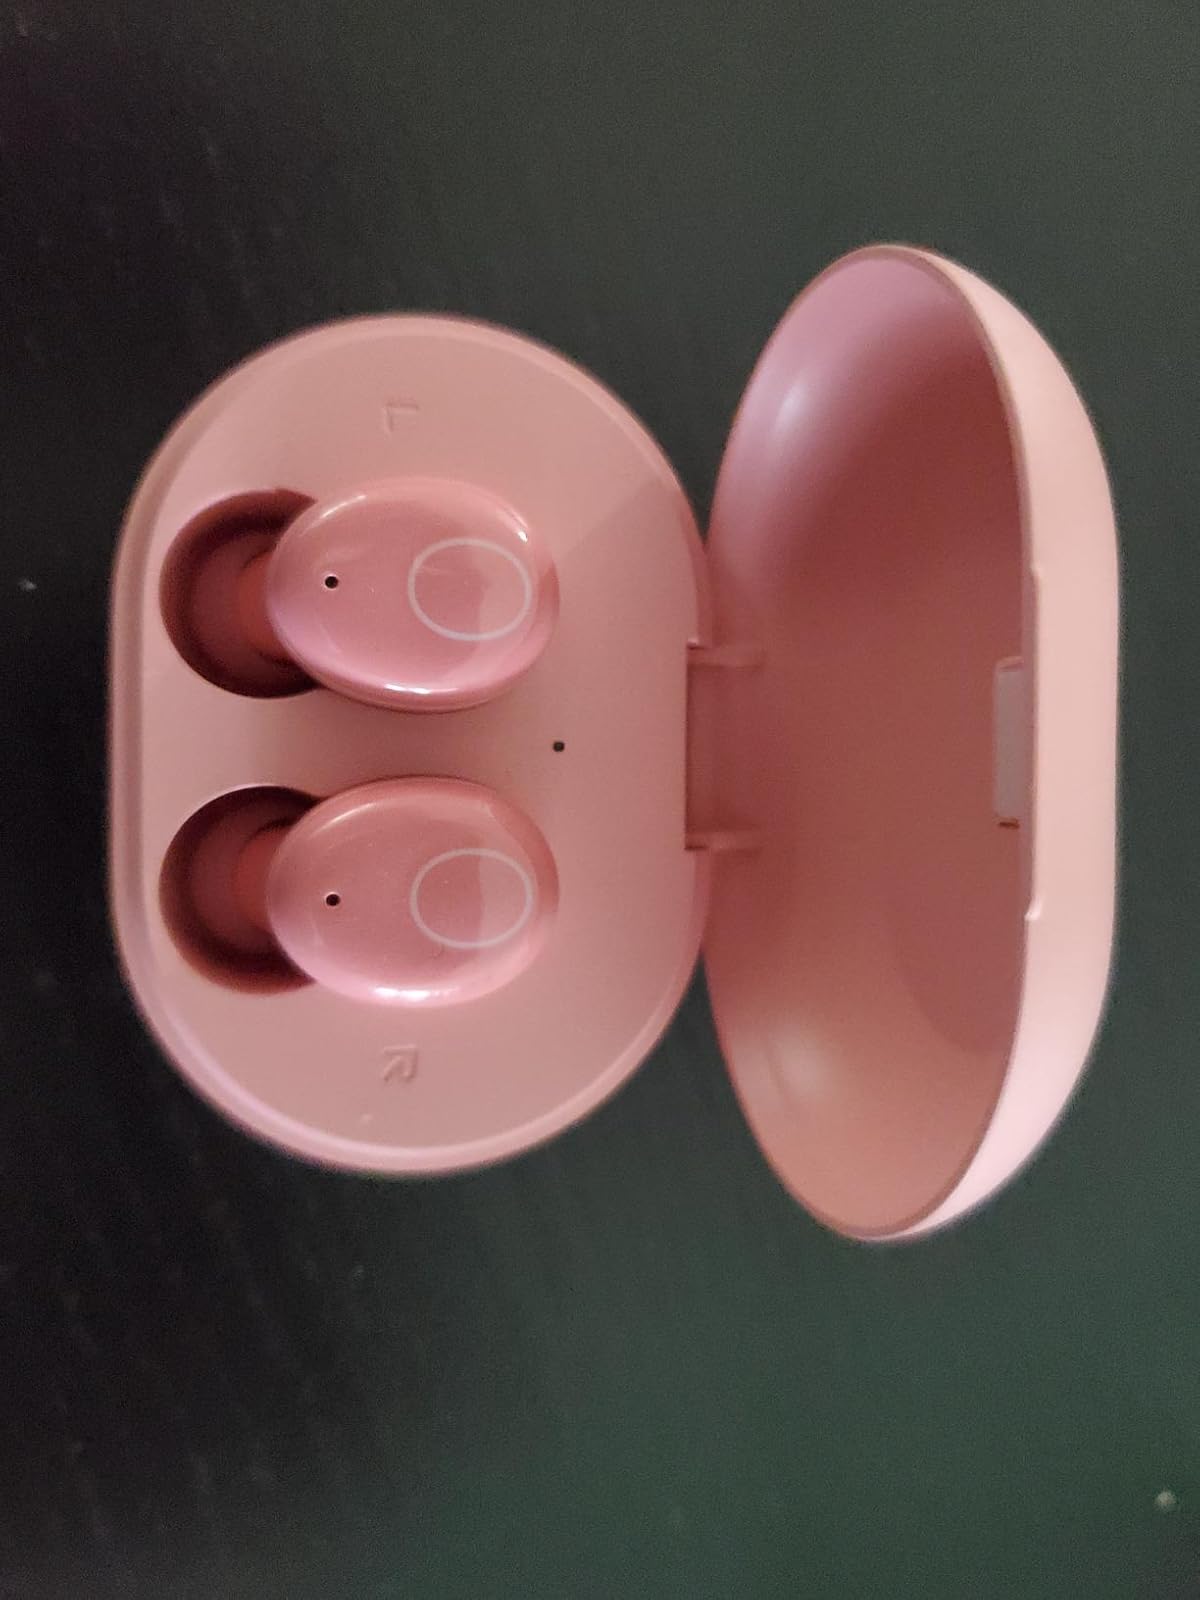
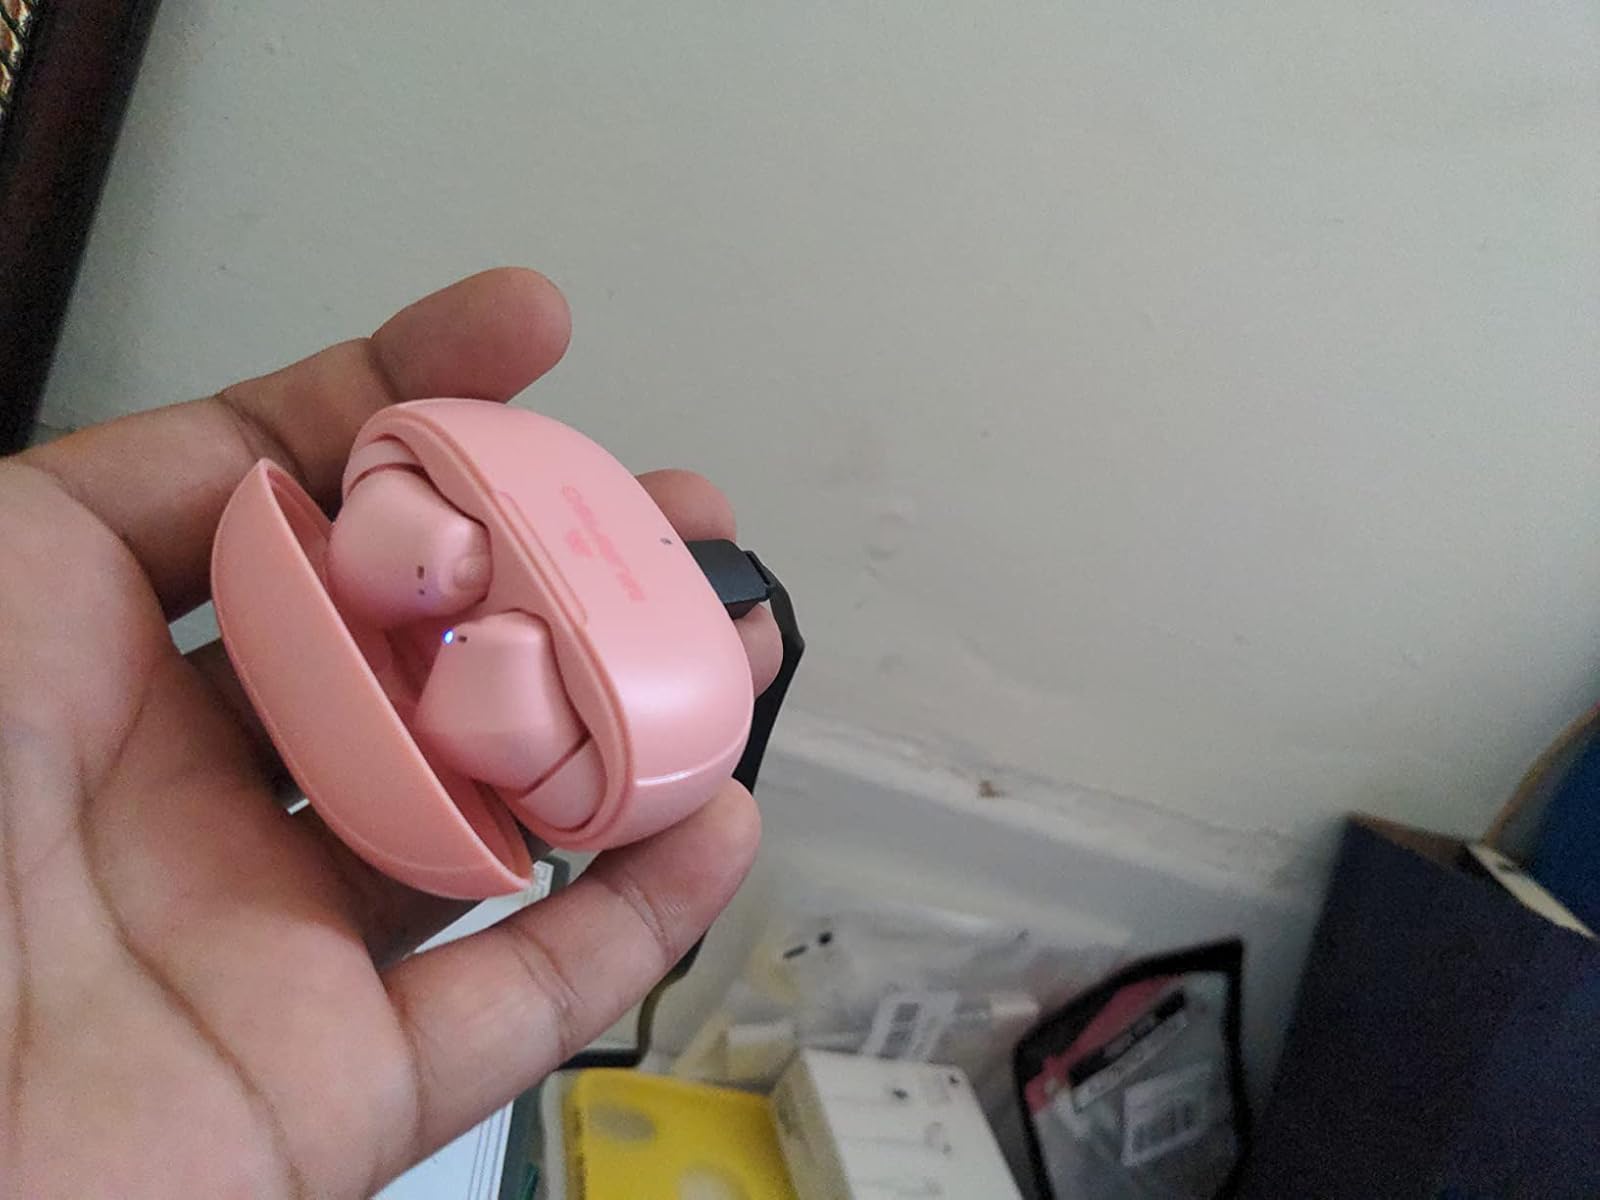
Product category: earbuds
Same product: no